Piekary Śląskie

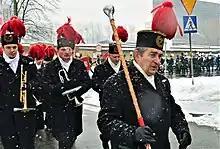

It was one of the centers of Silesian Uprisings and in 1922 was ceded to the Second Polish Republic by Weimar Germany as 86% of the population voted for joining the re-established Polish state. In June 1922, a symbolic ceremony of reintegration of Piekary with Poland took place. Polish Uhlans under the command of Stanisław Szeptycki entered Piekary, greeted by the St. Mary church by the local populace led by , local Polish independence activist and poet, nicknamed the "Silesian Wernyhora". On July 10, 1939, Piekary Śląskie received city rights with effect from 1940. As a result of the outbreak of World War II, the actual implementation of this law did not take place until 1947.